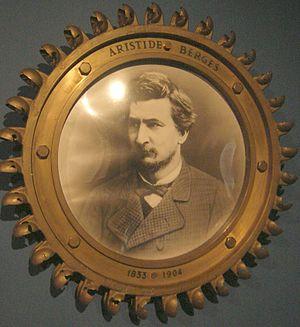
Maison Bergès. Lancey, Villard-Bonnot, Isère, France.